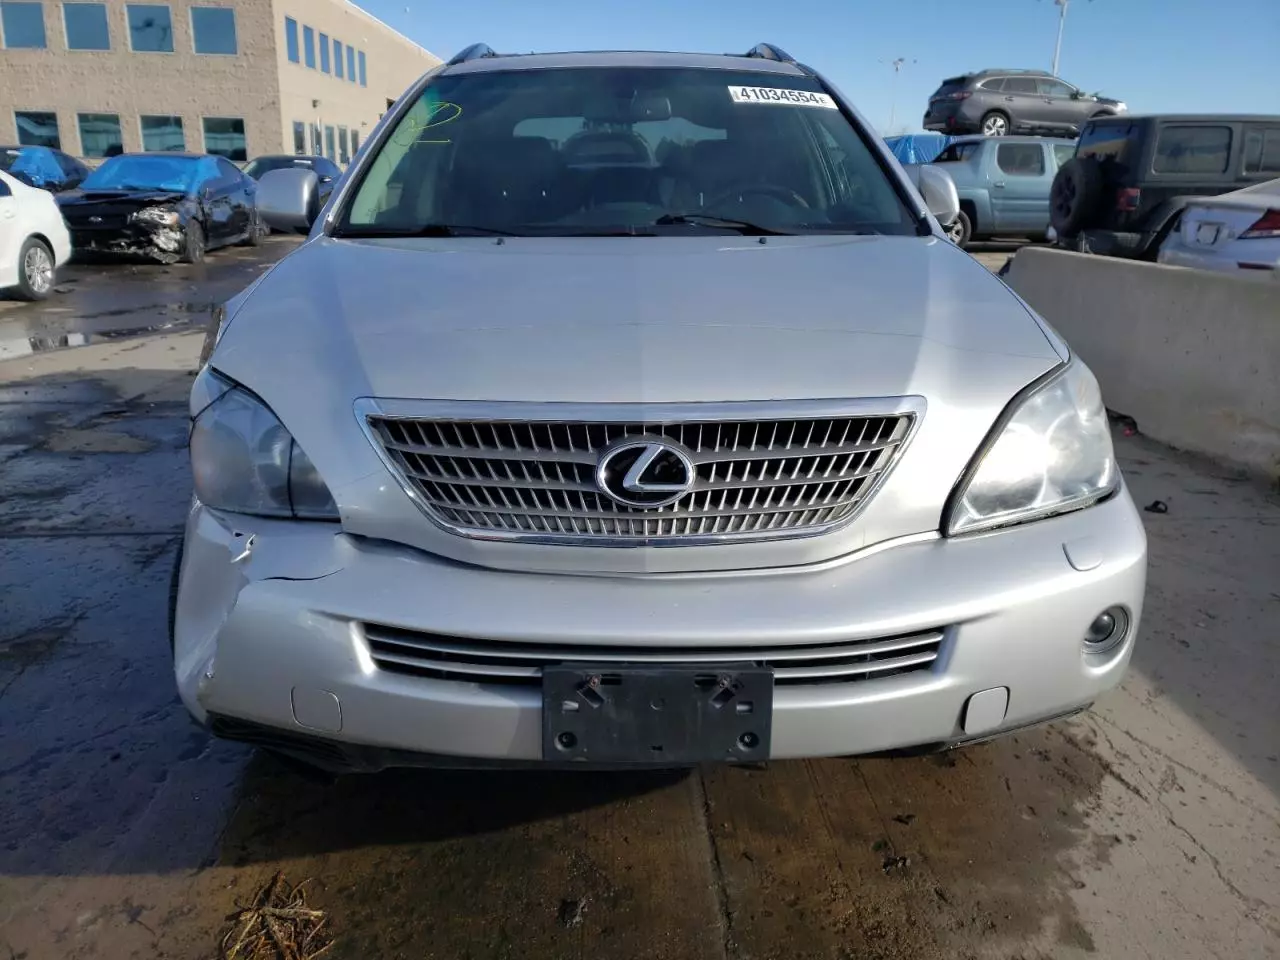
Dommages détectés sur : plaque d'immatriculation avant, aile avant droite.
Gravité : majeur